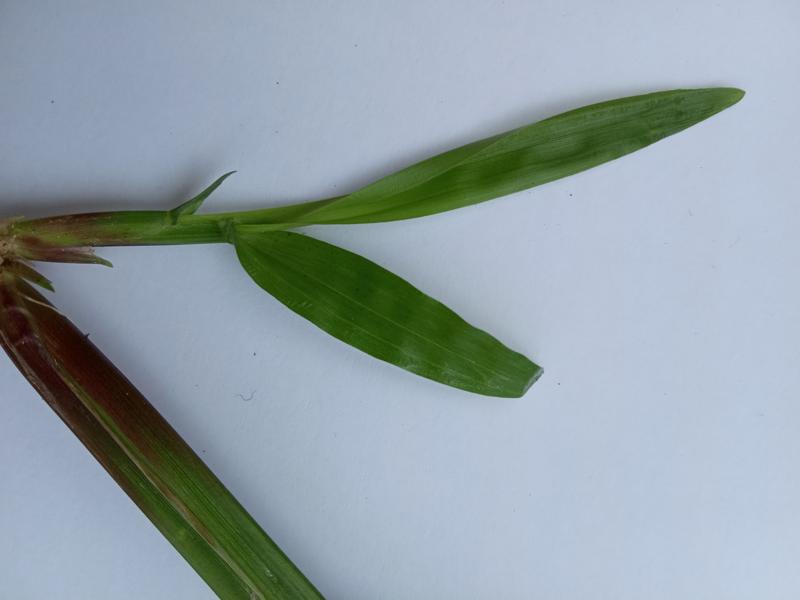
Weed species: Paspalum scrobiculatum